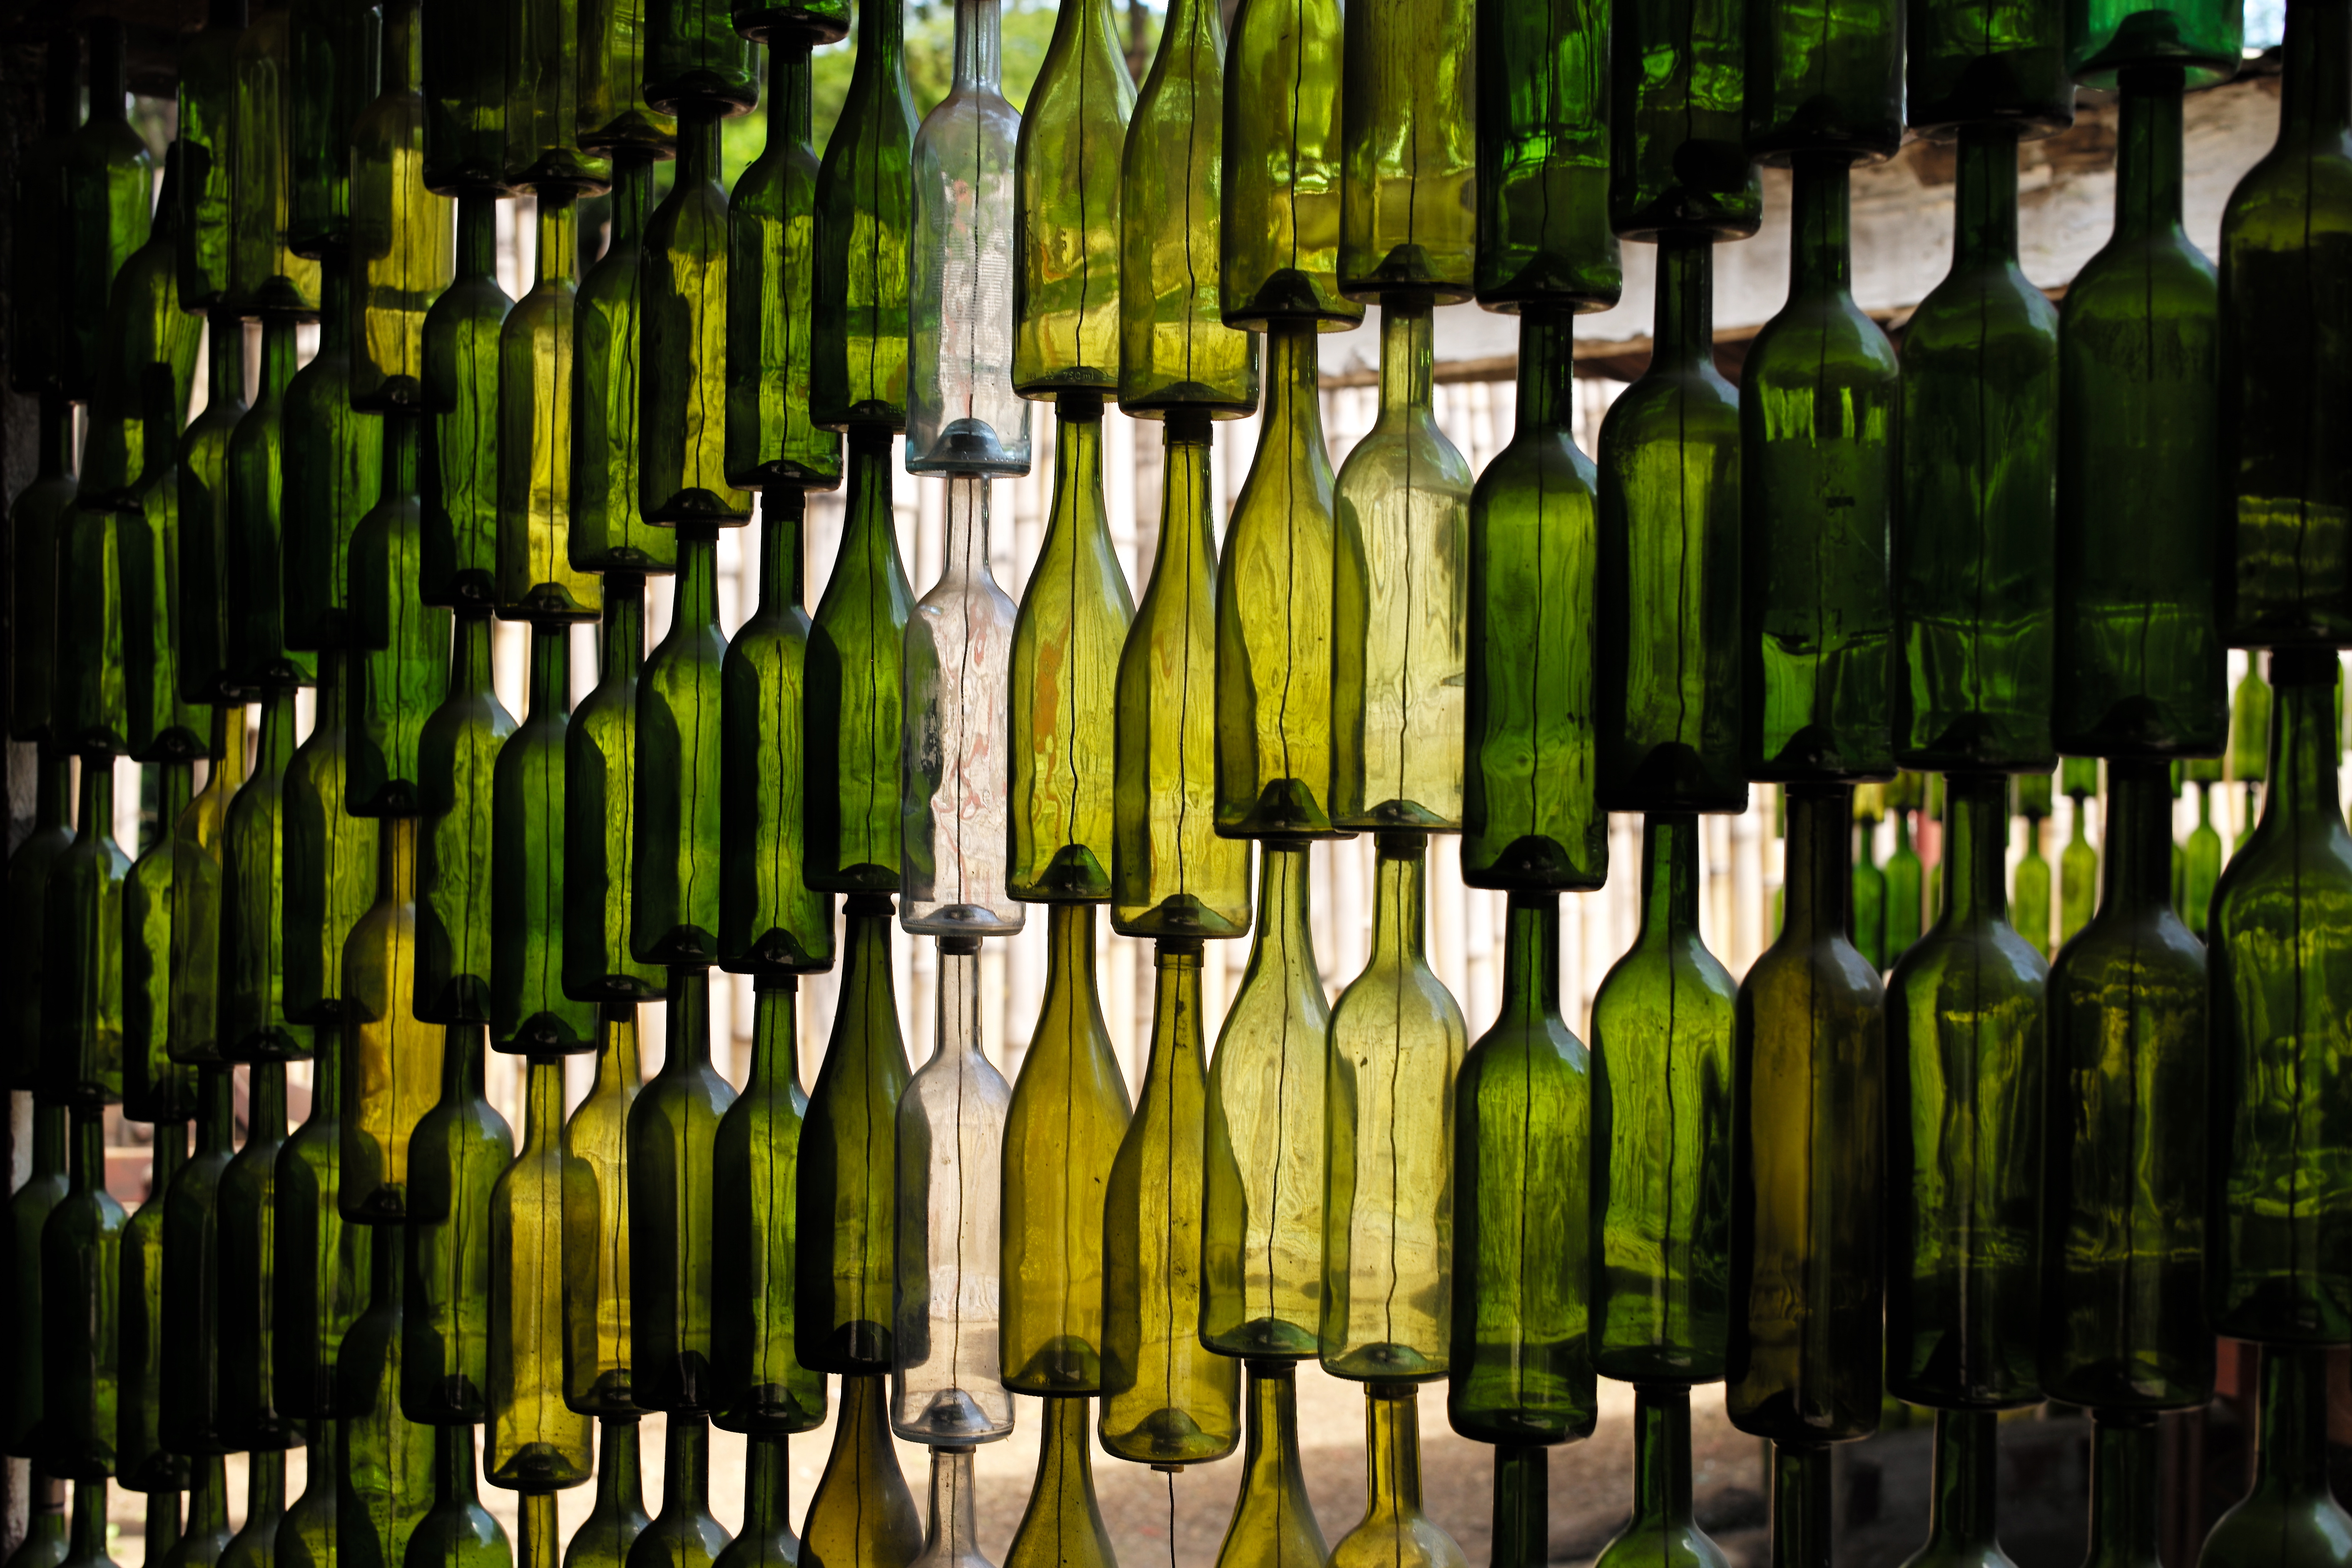
wine, glass, green, africa, drink, bottle, m, f14, bottles, 50, tanzania, beer bottle, leica, bamboo, recycle, 240, summilux, typ, arusha, shanga